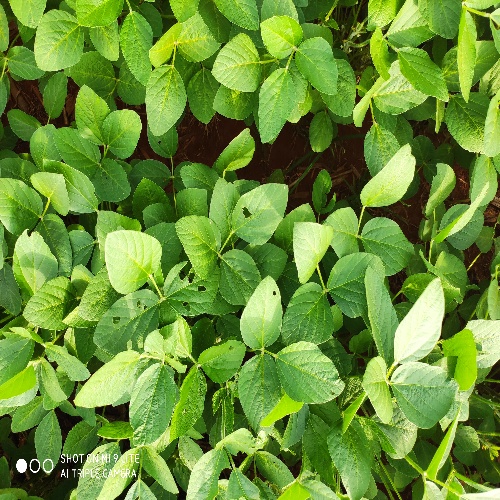
Label: Caterpillar